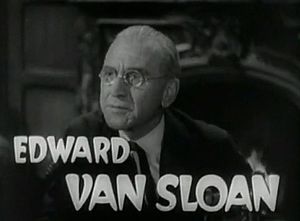
Draculas datter
Edward Van Sloan i rollen som Von Helsing
Draculas dotter er en amerikansk vampyrfilm fra 1936 og den blev instrueret af Lambert Hillyer. Filmen blev produceret af Universal Pictures der lavede flere film i genren i 1930'erne, og det var en efterfølger til Dracula fra 1931.